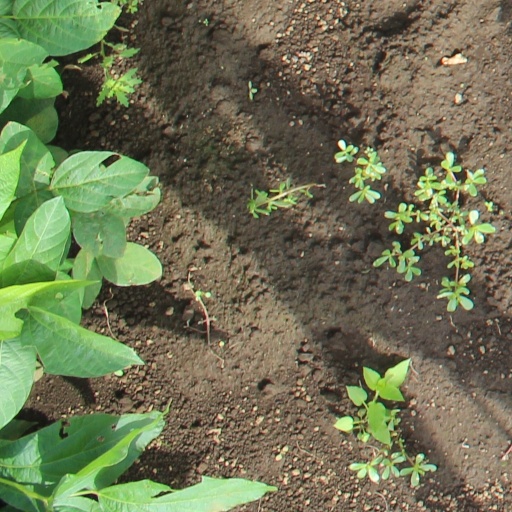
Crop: soybean